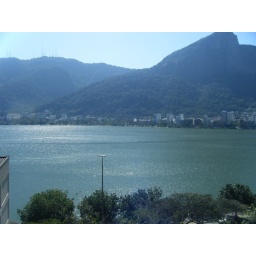
house by the lake in Rio